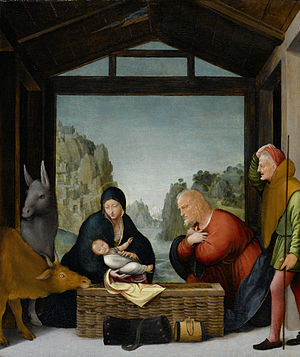
Bramantino / Galleri
Bartolomeo Suardi, bedst kendt som Bramantino var en italiensk arkitekt og kunstmaler, der primært var aktiv i Milano.